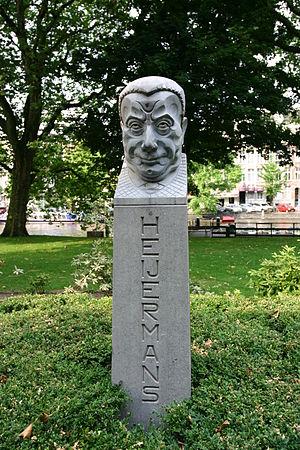
Herman Heijermans est un dramaturge et romancier néerlandais né à Rotterdam le 3 décembre 1864 et mort à Zandvoort le 22 novembre 1924.